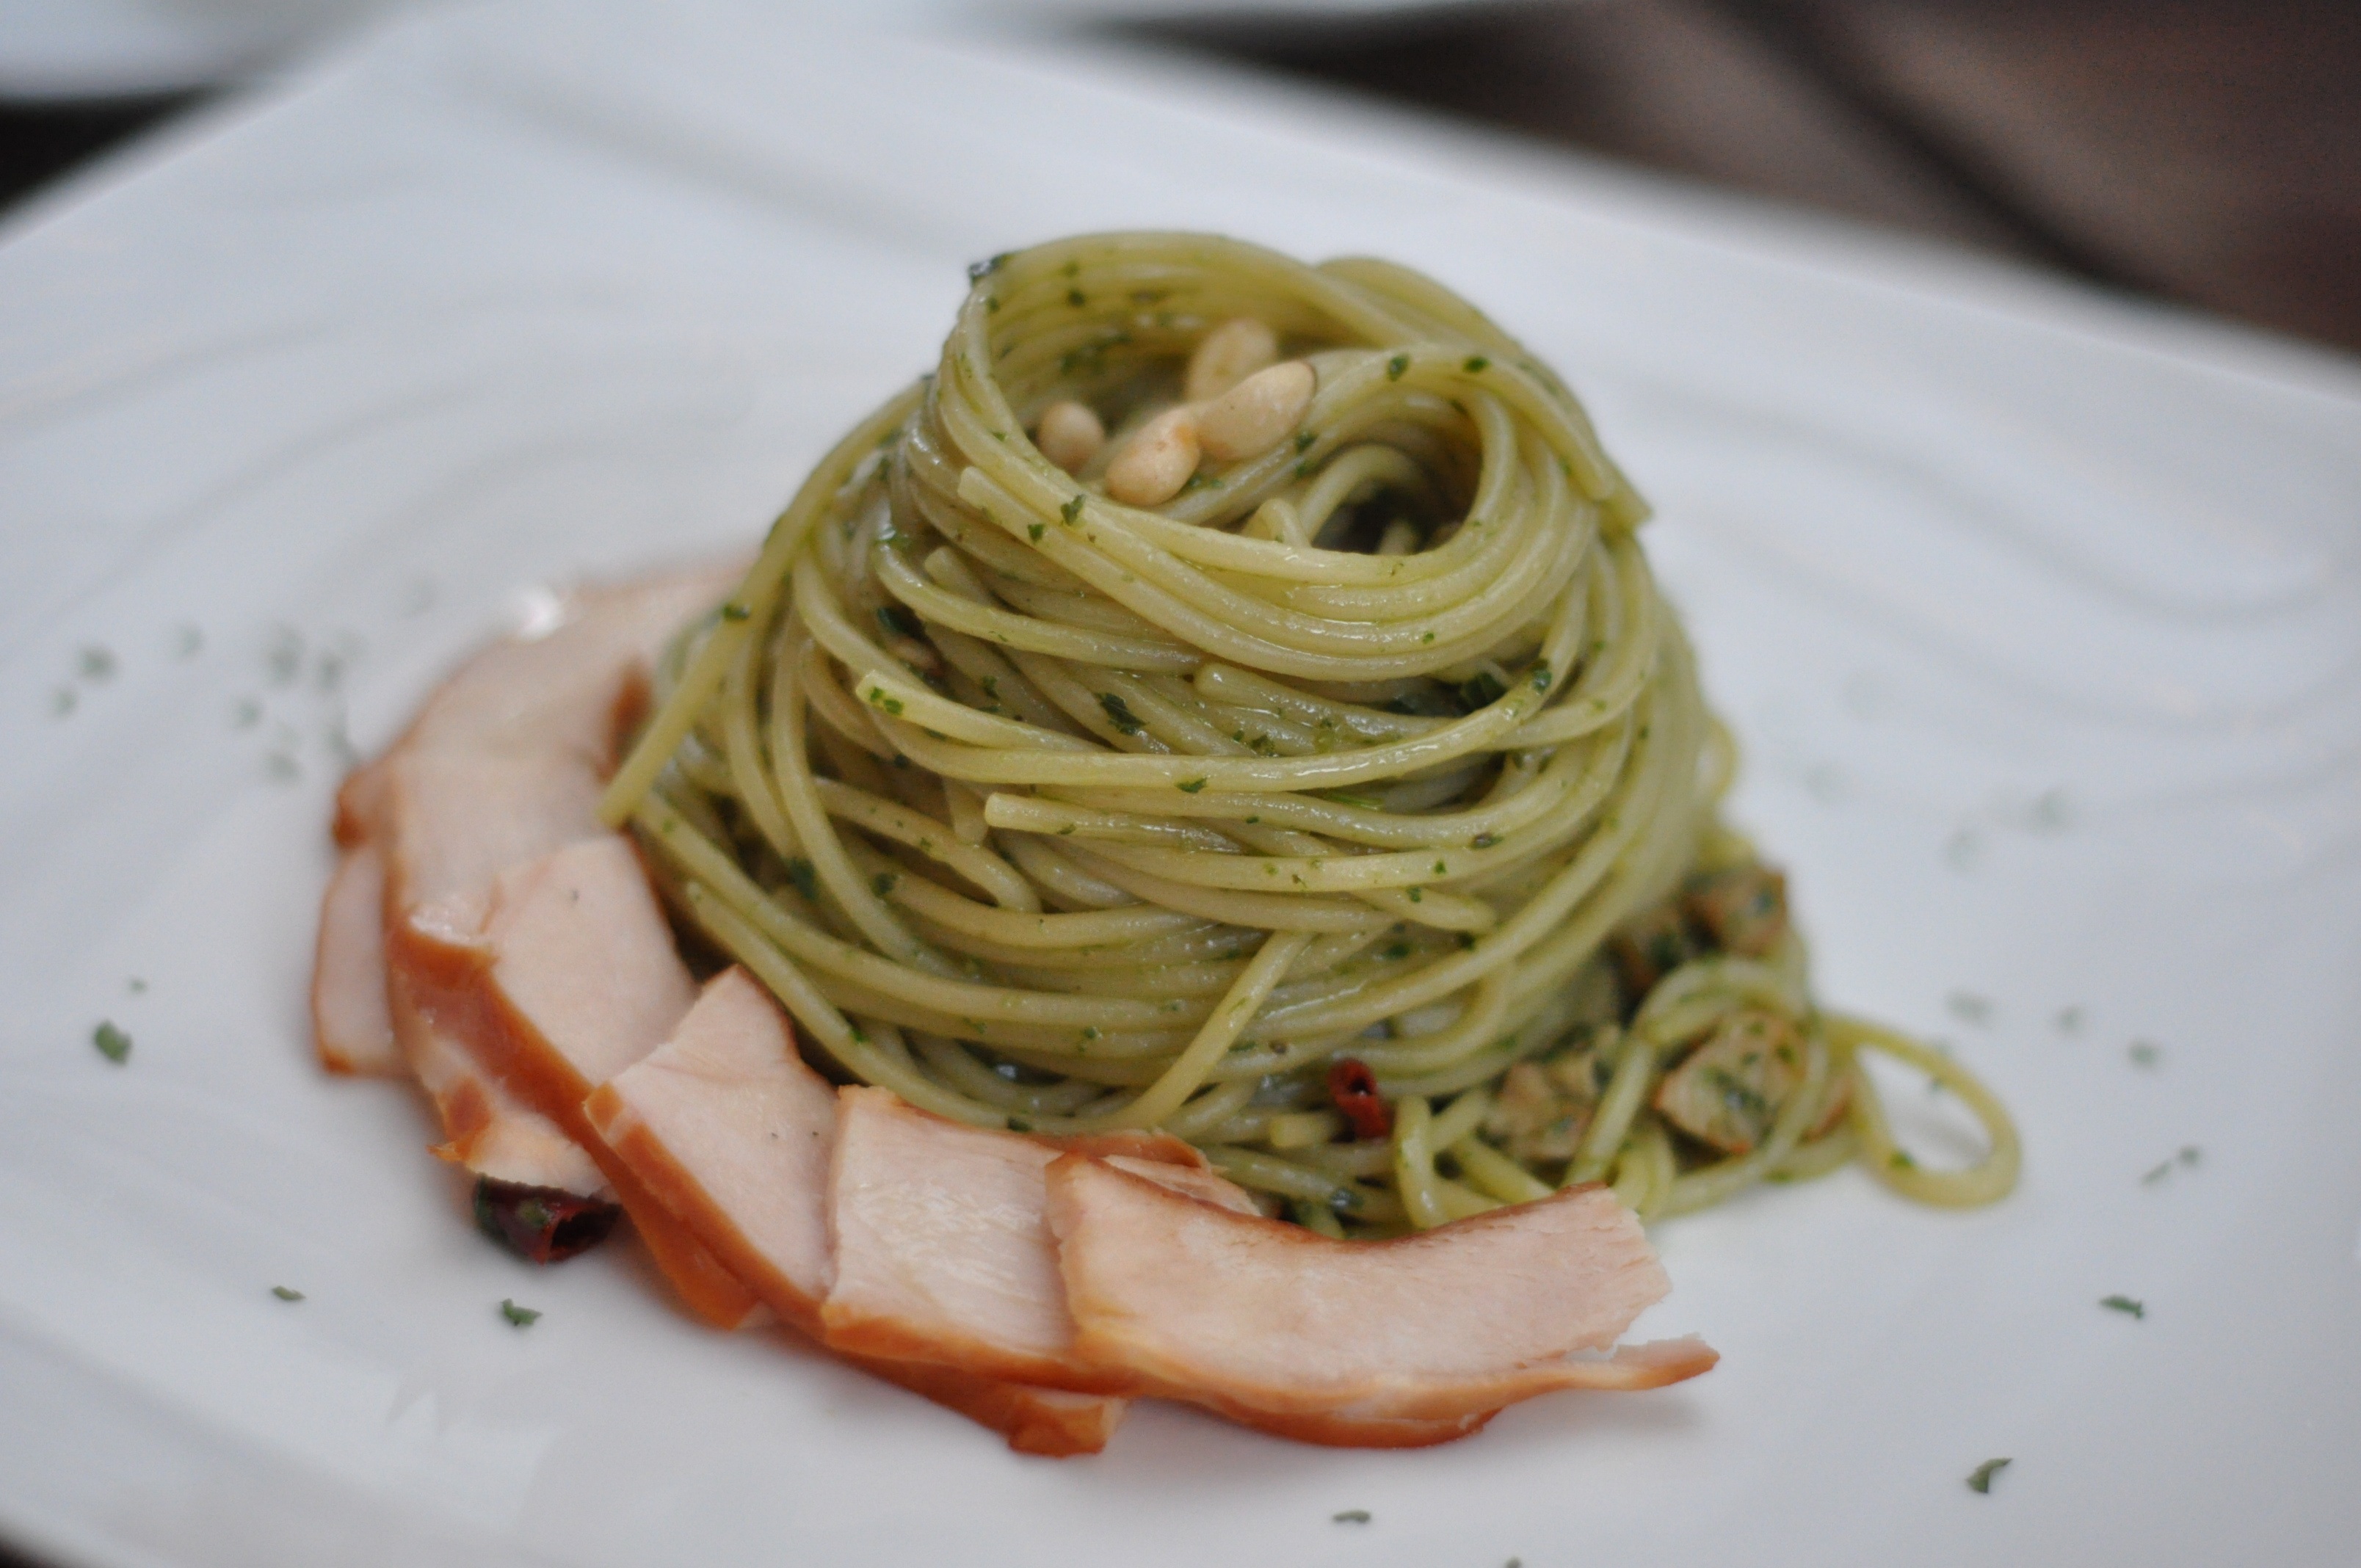
dish, food, produce, vegetable, gourmet, cuisine, pasta, surface, noodles, spaghetti, vegetarian food, italian food, carbonara, european food, bucatini, pici